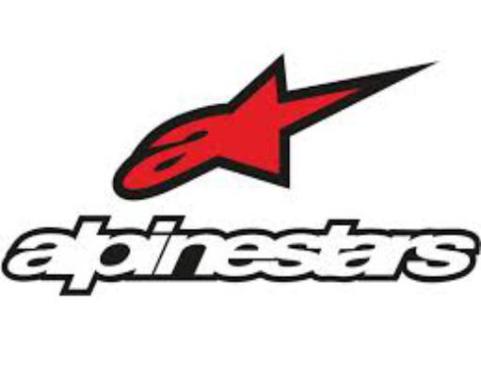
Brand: alpinestars-1
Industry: Clothes